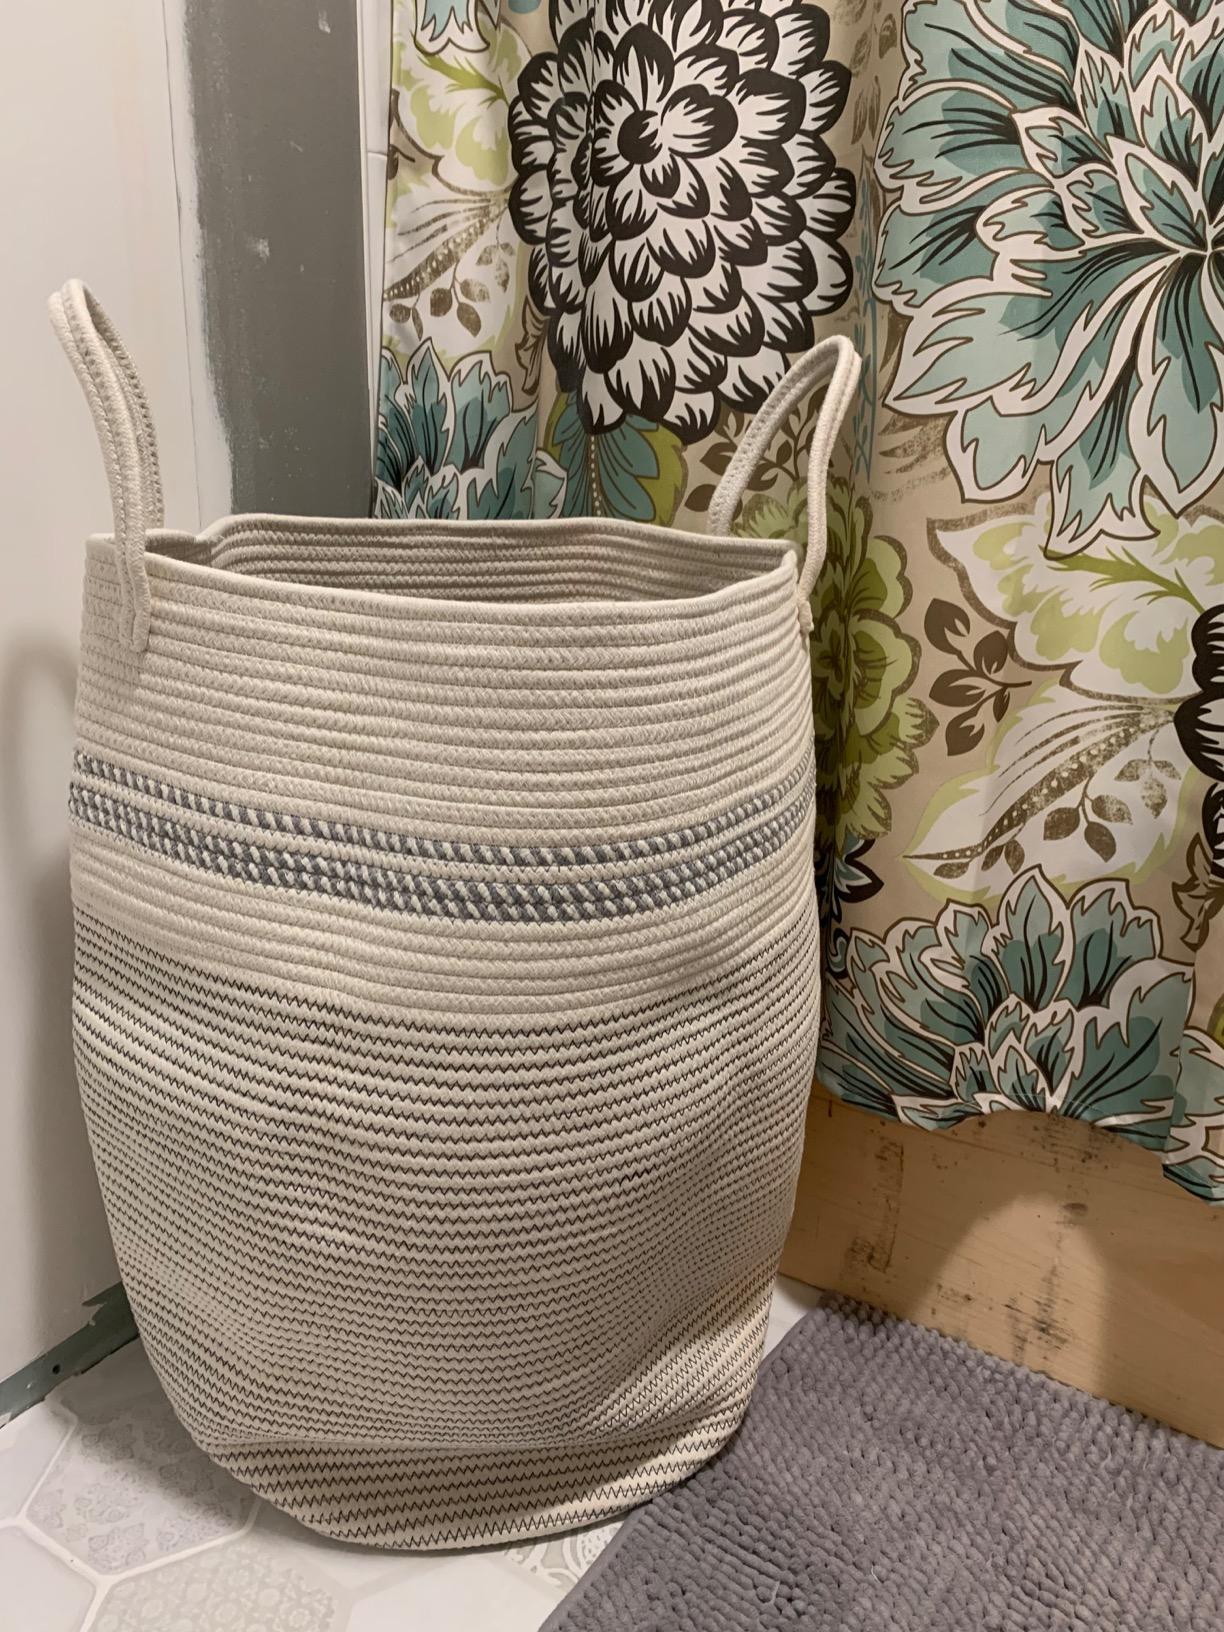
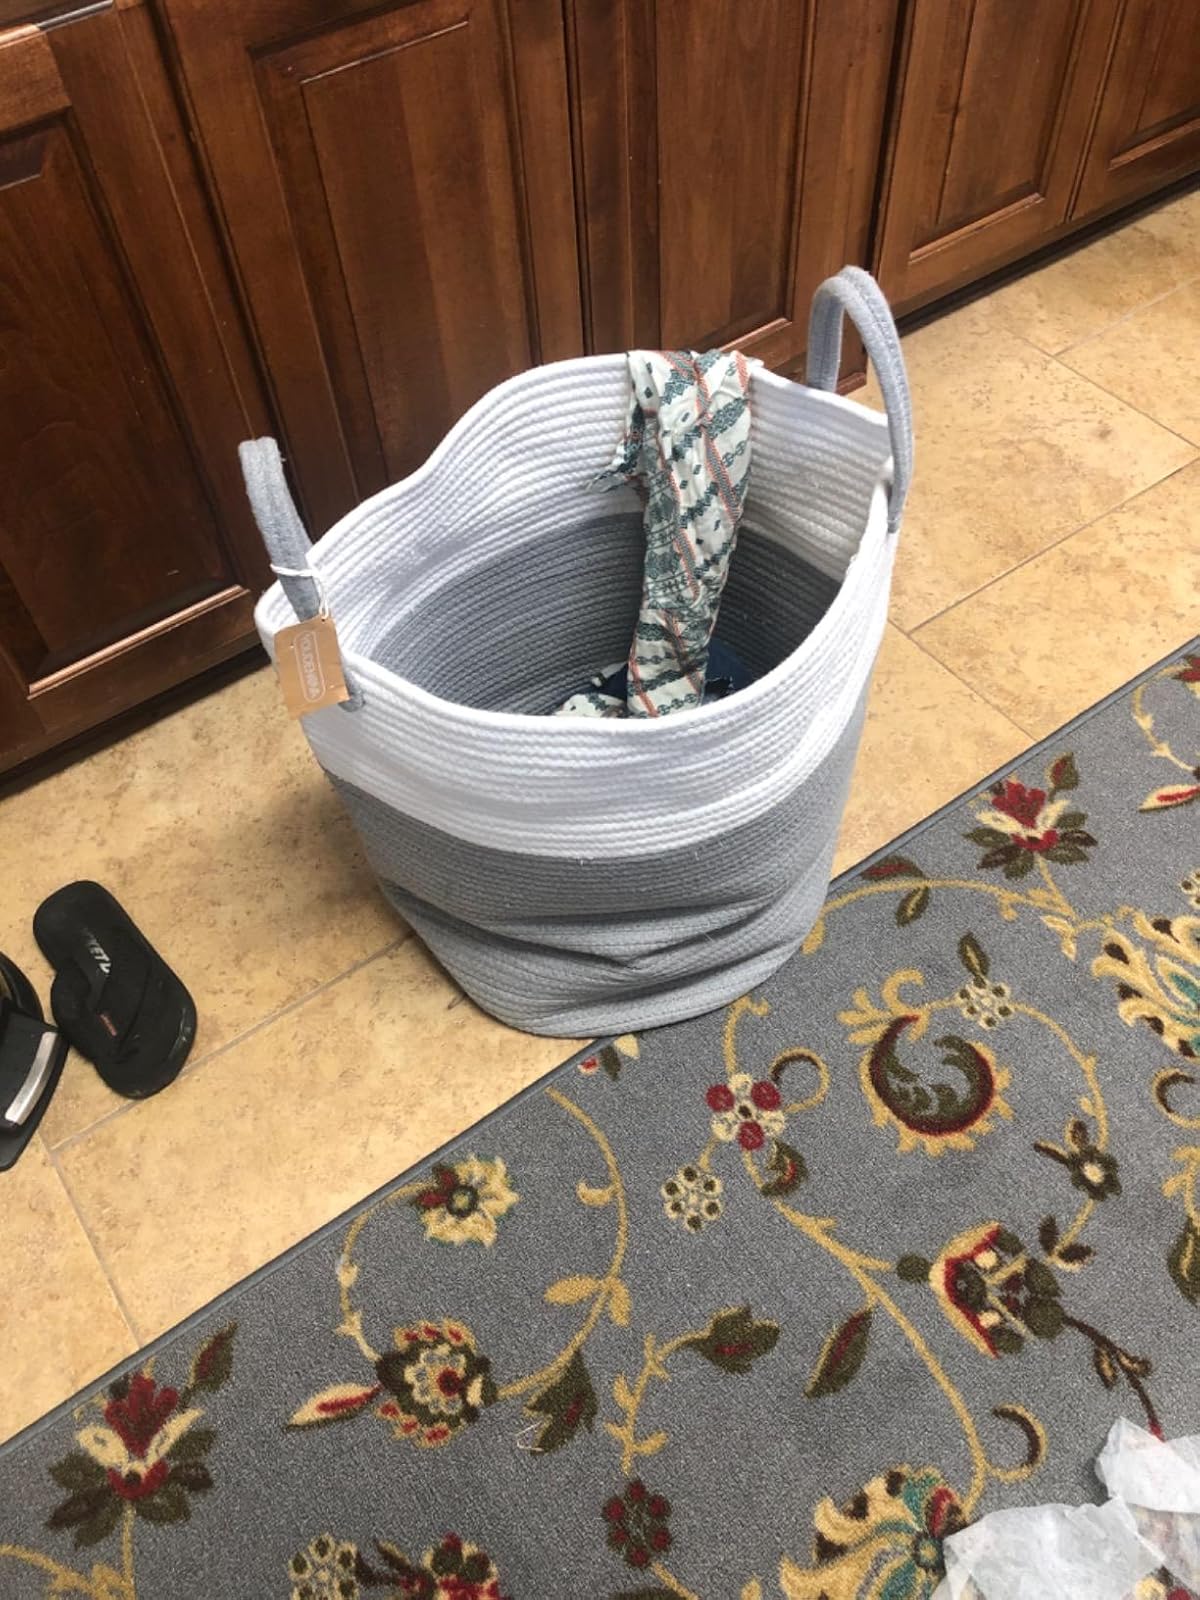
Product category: items_hamper
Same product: no